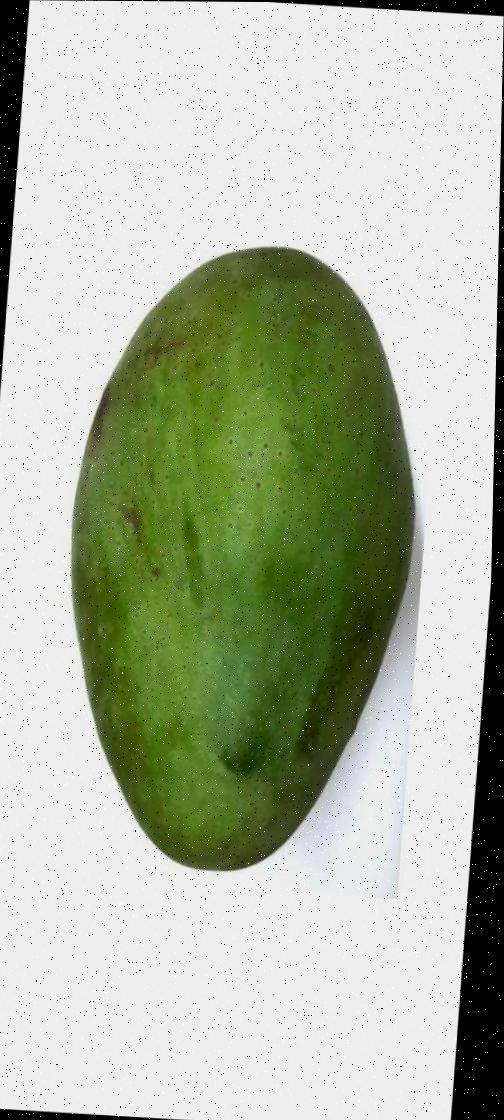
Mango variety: Fazli Shurmai